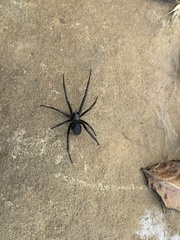
Species: Lactrodectus_hesperus